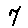
Label: 7